Nome, Alaska

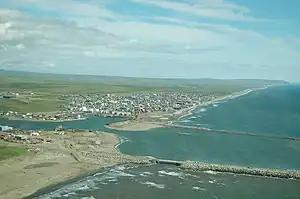
An aerial view of Nome, Alaska, July 2006

The origin of the city's name "Nome" is debated. There are three theories. The first is that the name was given by Nome's founder, Jafet Lindeberg, an immigrant from Norway. Nome appears as a toponym in several places in Norway.